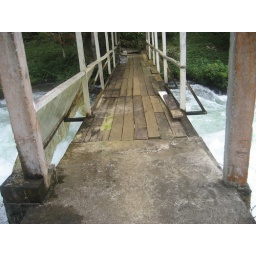
crossing the bridge in front of the house